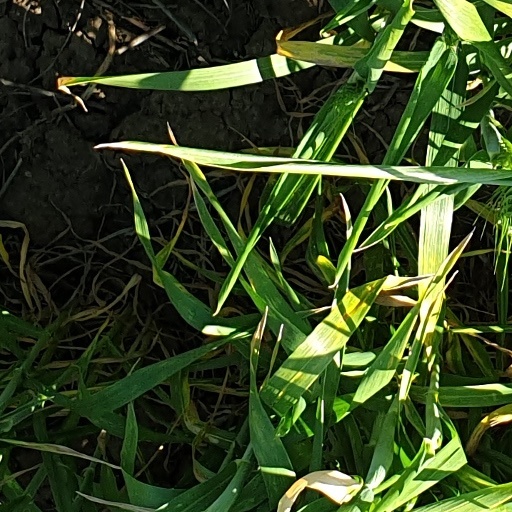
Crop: wheat